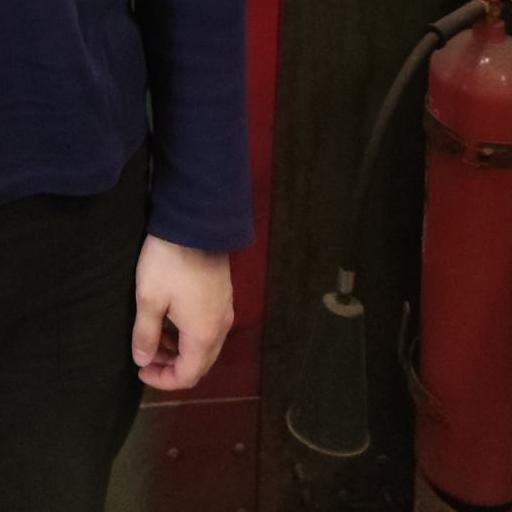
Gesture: no_gesture